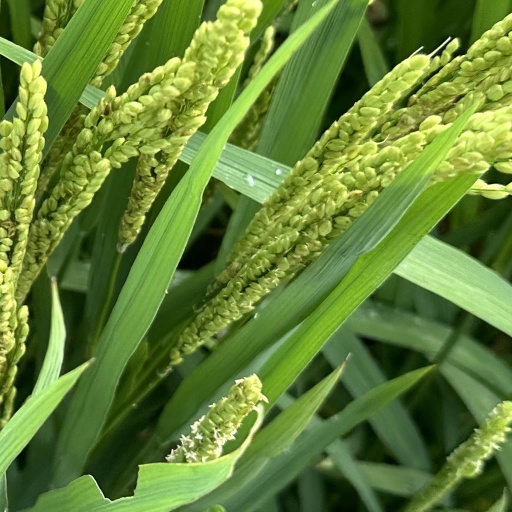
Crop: rice